Cornwall Railway

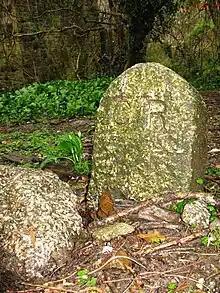
A Cornwall railway boundary stone near Penryn

At this time the general financial depression following the railway mania had set in, and apart from a small amount of work near St Austell, little progress in constructing the line was made, except for an investigation of the river bed for the Saltash crossing; this was completed by March 1848.